Mollusc shell

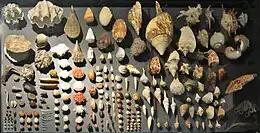
Diversity and variability of shells of molluscs on display.

The mollusc (or mollusk) shell is typically a calcareous exoskeleton which encloses, supports and protects the soft parts of an animal in the phylum Mollusca, which includes snails, clams, tusk shells, and several other classes. Not all shelled molluscs live in the sea; many live on the land and in freshwater.